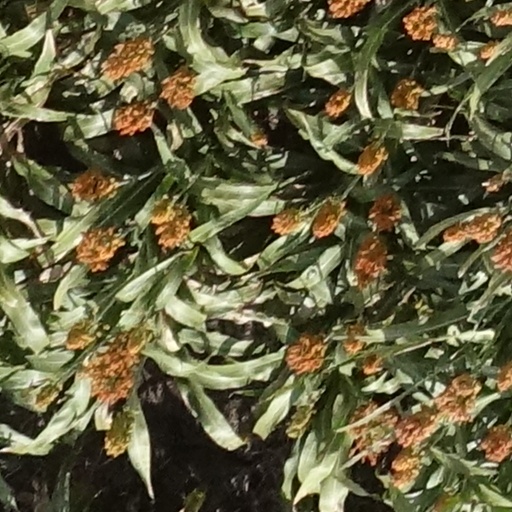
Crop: sorghum